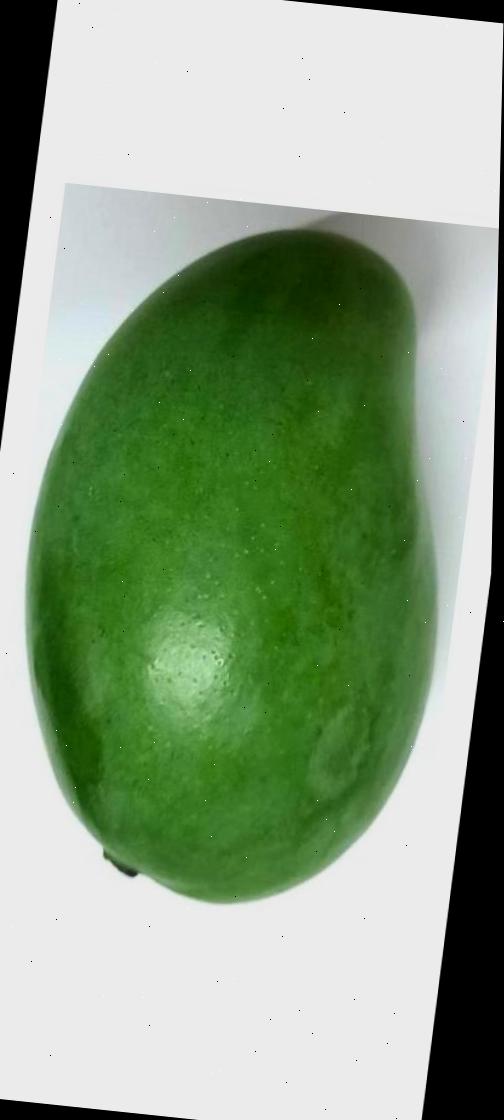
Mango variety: Amrapali